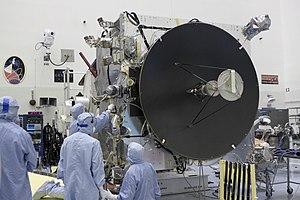
Les ingénieurs travaillent sur l'installation de l'antenne grand gain de la sonde spatiale MAVEN
Une sonde spatiale est un véhicule spatial sans équipage lancé dans l'espace pour étudier à plus ou moins grande distance différents objets célestes : le Soleil, les planètes, planètes naines et petits corps, leurs satellites, le milieu interplanétaire ou encore le milieu interstellaire. Une sonde spatiale se distingue des autres engins spatiaux non habités qui restent en orbite terrestre. Les sondes spatiales peuvent prendre un grand nombre de formes pour remplir leur mission : orbiteur placé en orbite autour du corps céleste observé, atterrisseur qui explore in situ le sol de la planète cible, impacteur, etc. Une sonde peut emporter des engins autonomes pour accroître son champ d'investigation : sous-satellite, impacteur, rover, ballon.
MAVEN est une sonde spatiale d'exploration de la planète Mars développée dans le cadre du programme Mars Scout de l'agence spatiale américaine, la NASA, et lancée avec succès fin 2013. Mars est aujourd'hui désertique, sèche, froide et dotée d'une atmosphère très ténue. Pourtant, les indices géologiques recueillis par les engins spatiaux placés en orbite comme MRO ou au sol comme les rovers MER et Curiosity démontrent que la planète Mars était autrefois chaude et dotée d'une atmosphère suffisamment dense pour permettre à l'eau de couler à l'état liquide à sa surface. L'état actuel de l'atmosphère de Mars est probablement le résultat de l'action du vent solaire, flot de particules ionisées émis en permanence par le Soleil qui, en bombardant l'atmosphère de Mars, a progressivement conduit à son échappement. La disparition du champ magnétique martien au début de l'histoire de la planète a sans doute contribué à ce processus. MAVEN, qui circule sur une orbite elliptique autour de Mars, a pour mission de déterminer les mécanismes à l'origine de la quasi-disparition de son atmosphère.